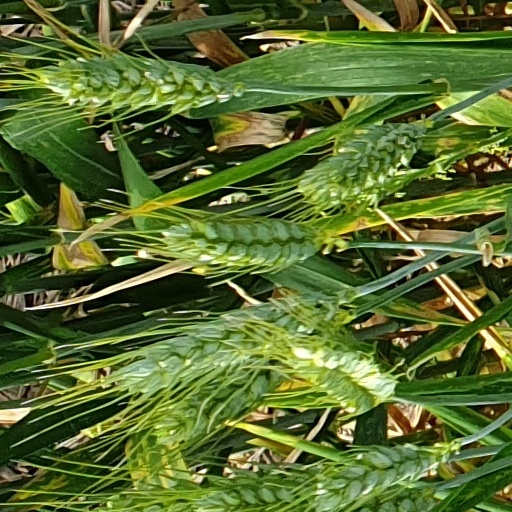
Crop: wheat